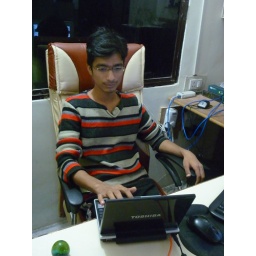
in office with laptop